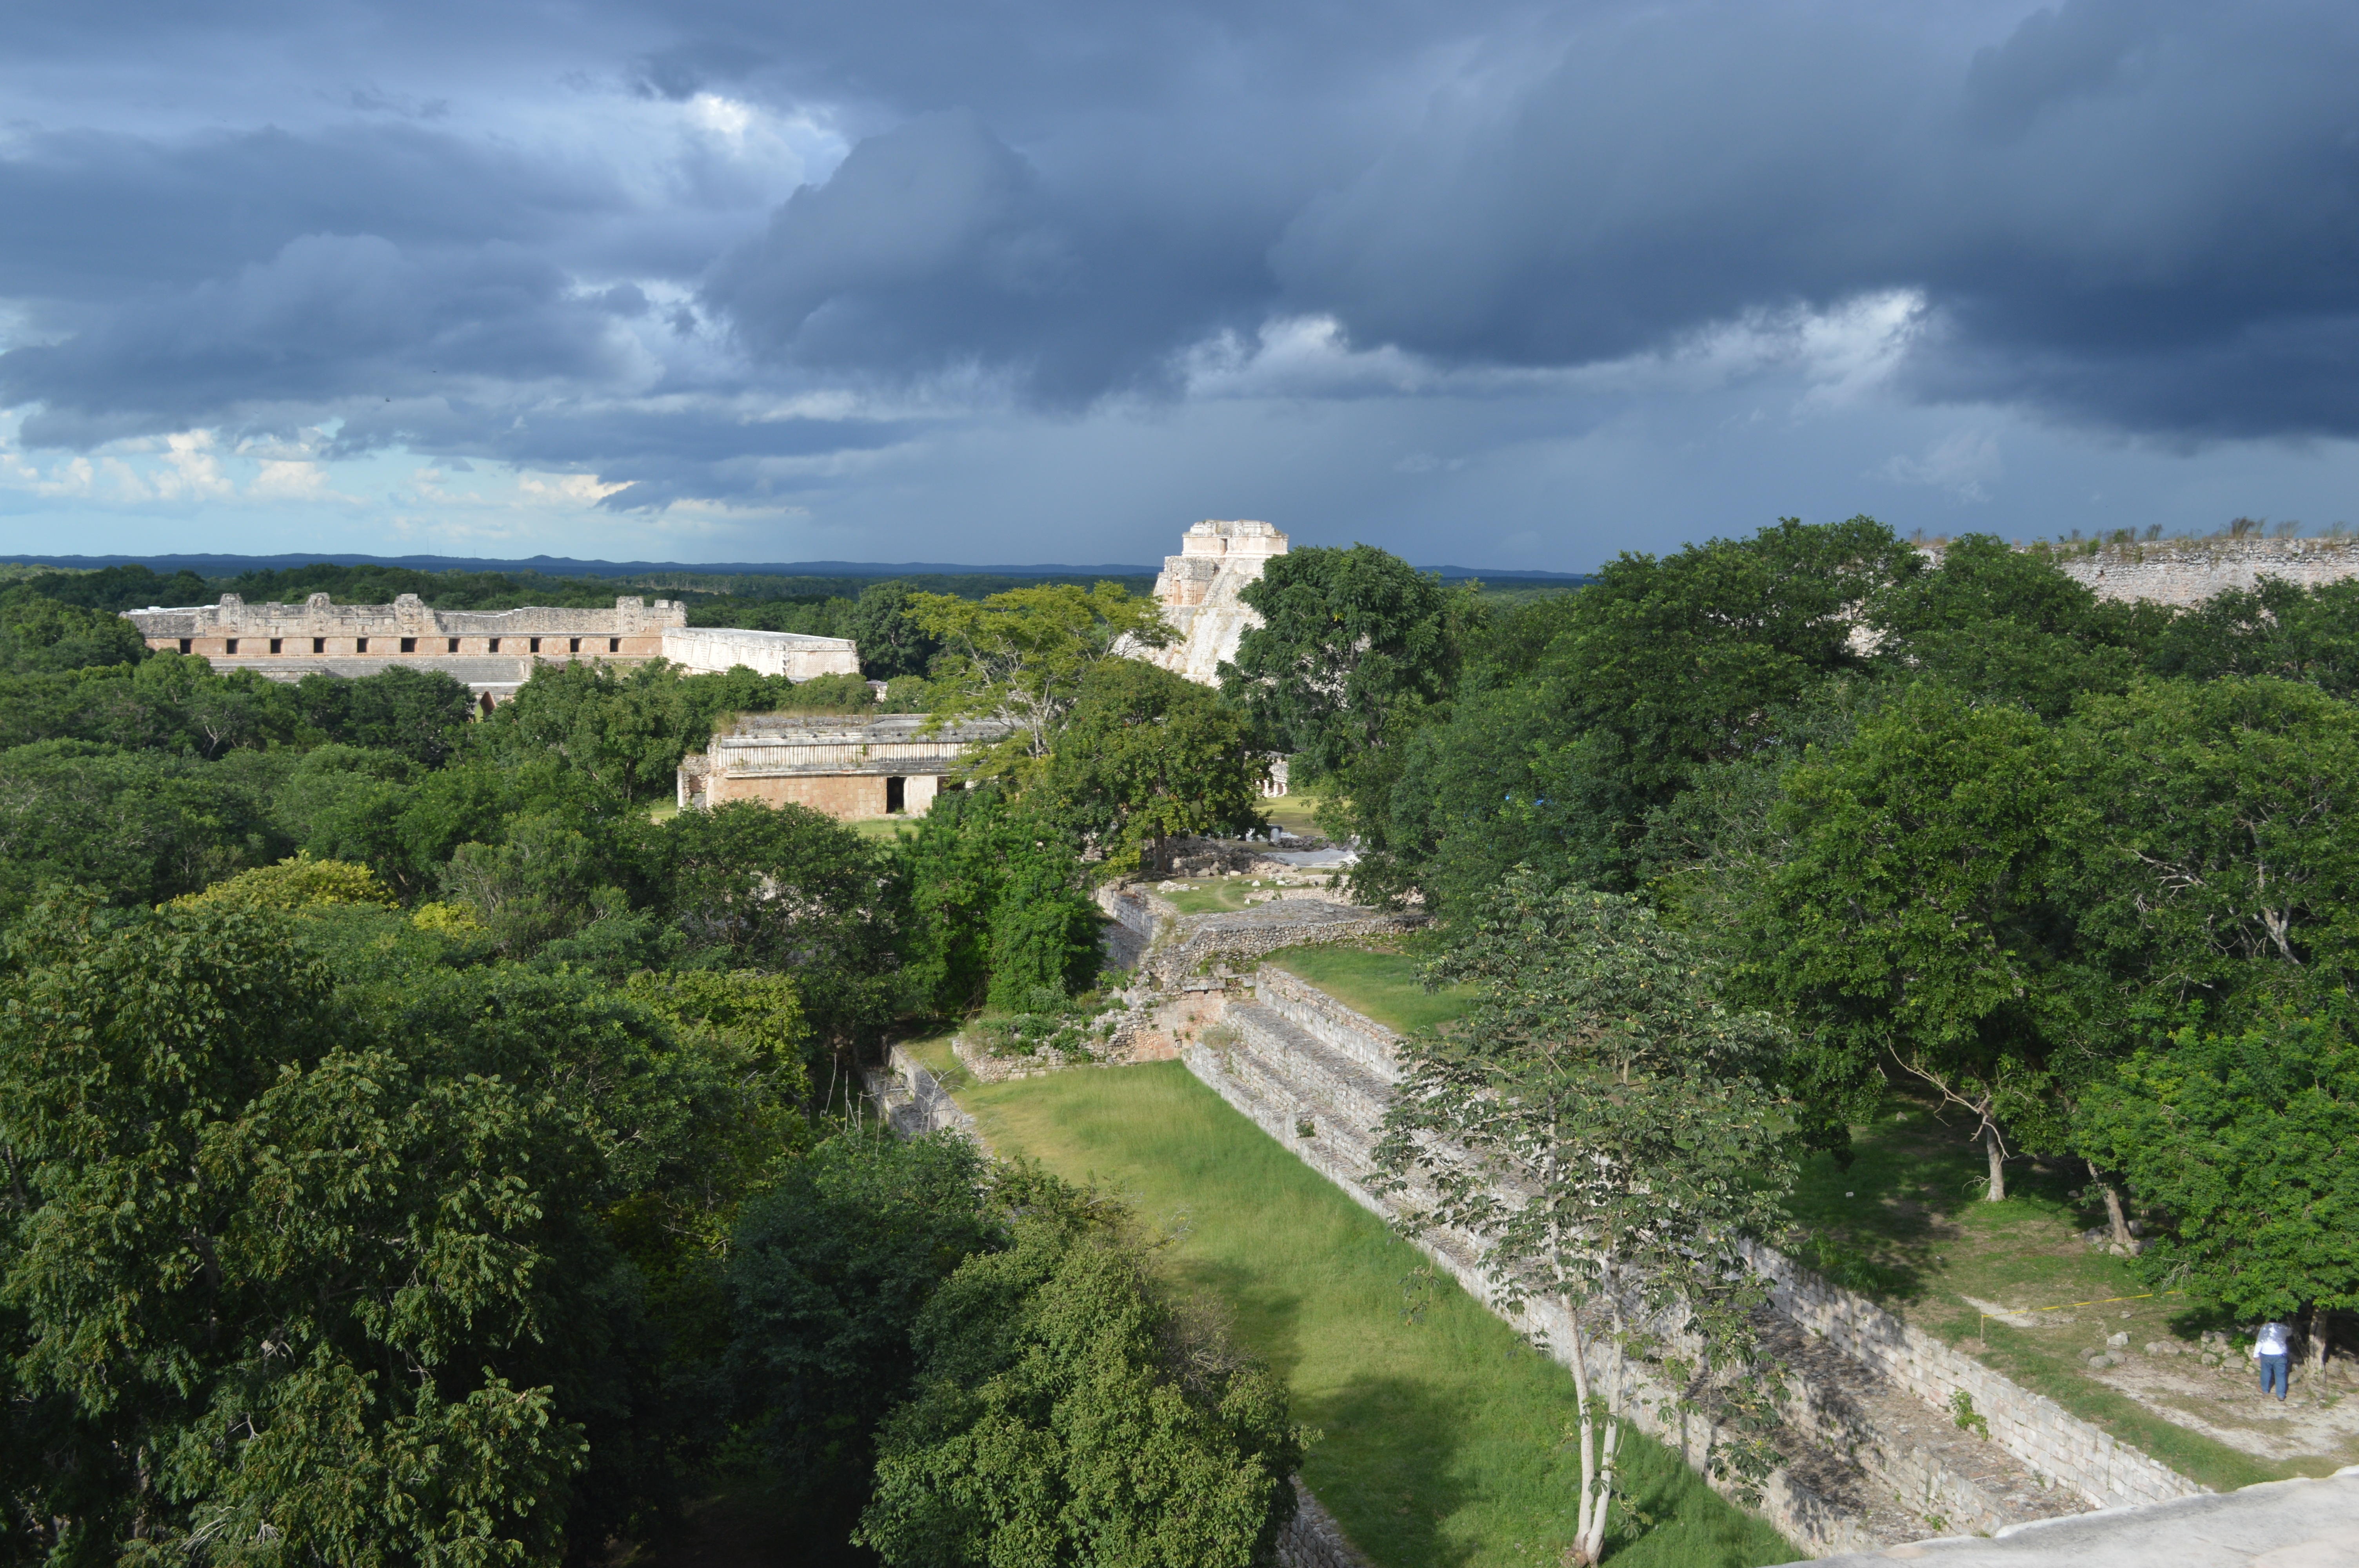
landscape, architecture, hill, town, river, village, pyramid, castle, fortification, tourism, waterway, mexico, culture, estate, maya, yucatan, pyramids, rural area, aerial photography, human settlement, uxmal